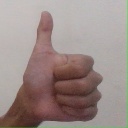
अक्षर: थ